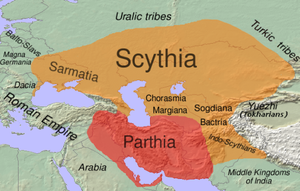
Sarmatere
Cirka angivelse af udbredelsen af Skytien og de skytiske sprog i det 1. århundrede f.Kr. (orange)